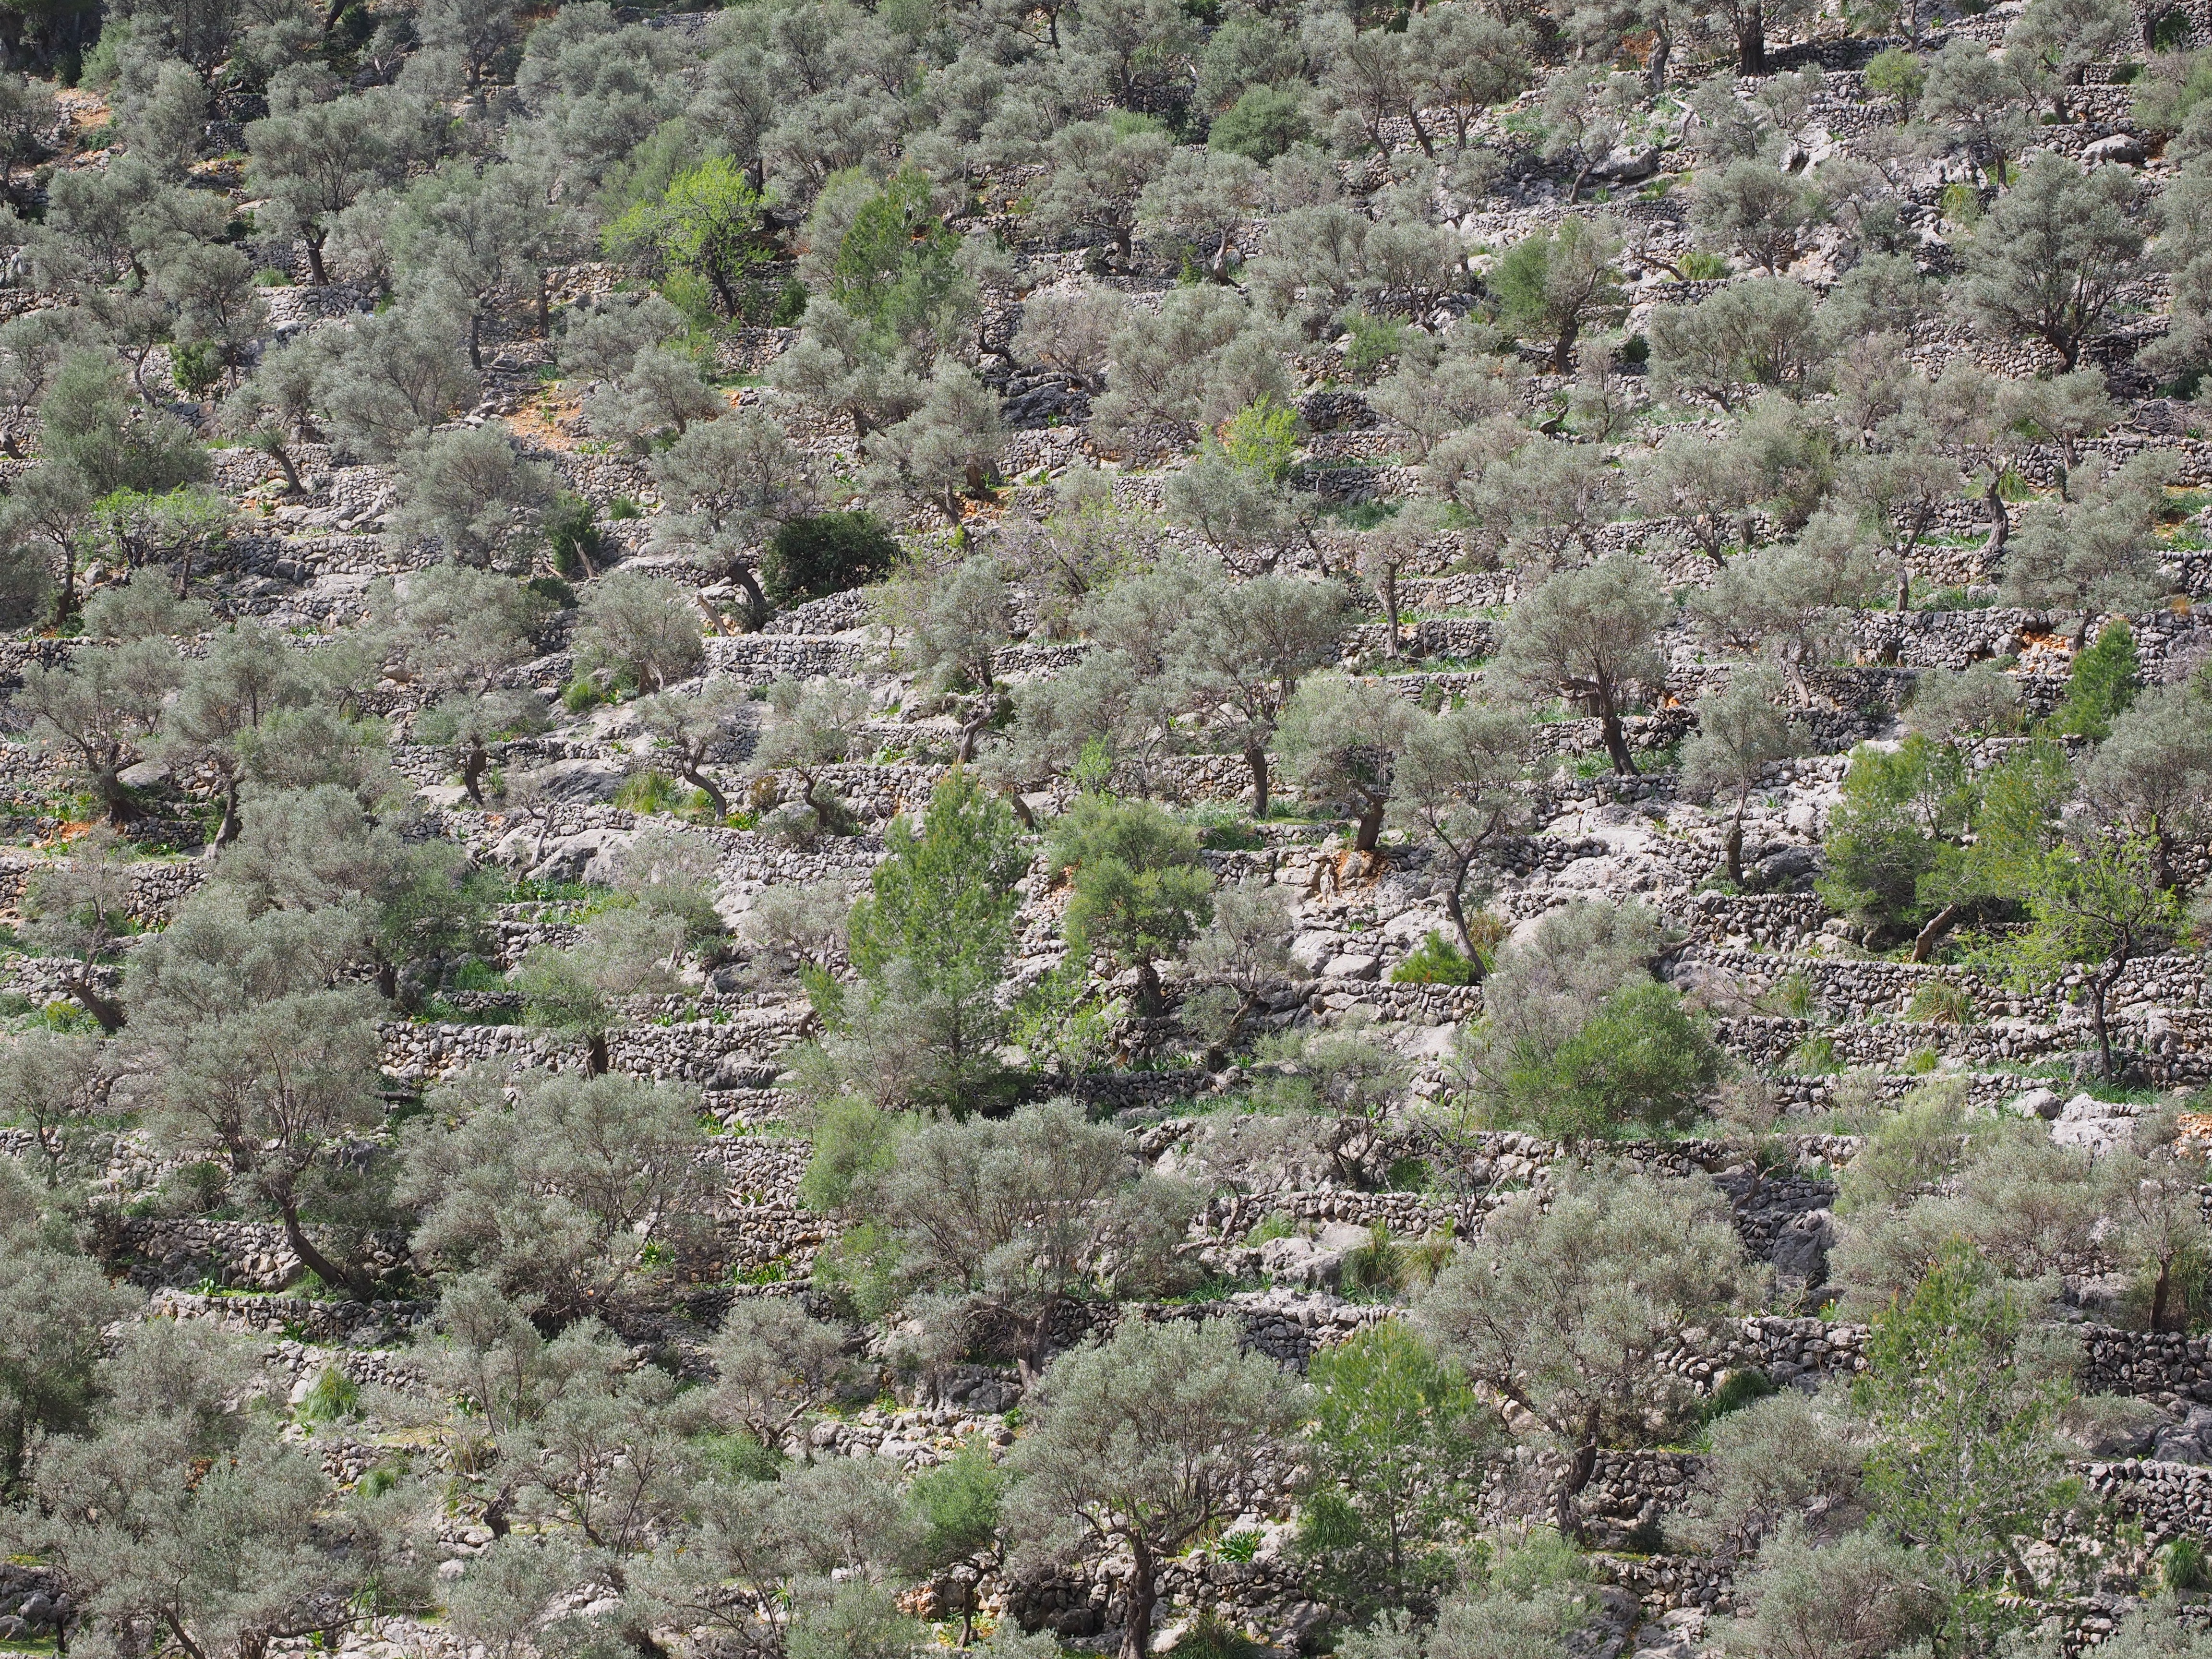
tree, forest, rock, wilderness, mountain, trail, hill, flower, adventure, wall, valley, jungle, slope, rocky, stone wall, agriculture, terrain, flora, ridge, sunny, mountainside, geology, vegetation, plateau, mallorca, woodland, habitat, planting, ecosystem, management, olive trees, olive grove, hillside location, olive garden, caimari, olive plantation, olive planting, olive cultivation, natural environment, shrubland, sunny location, olive harvest